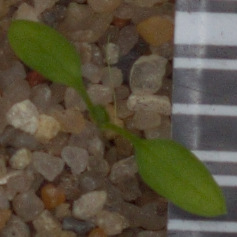
Label: common_chickweed